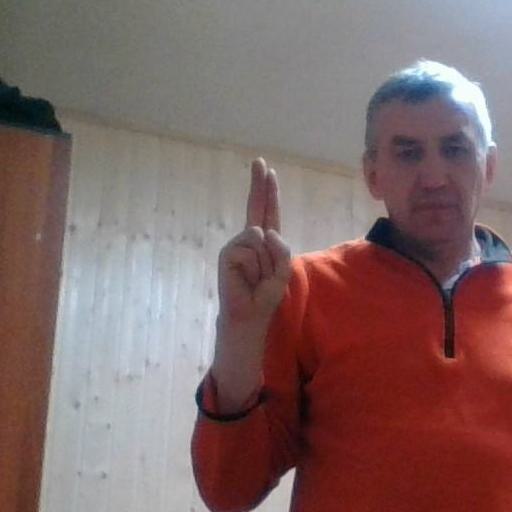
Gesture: two_up